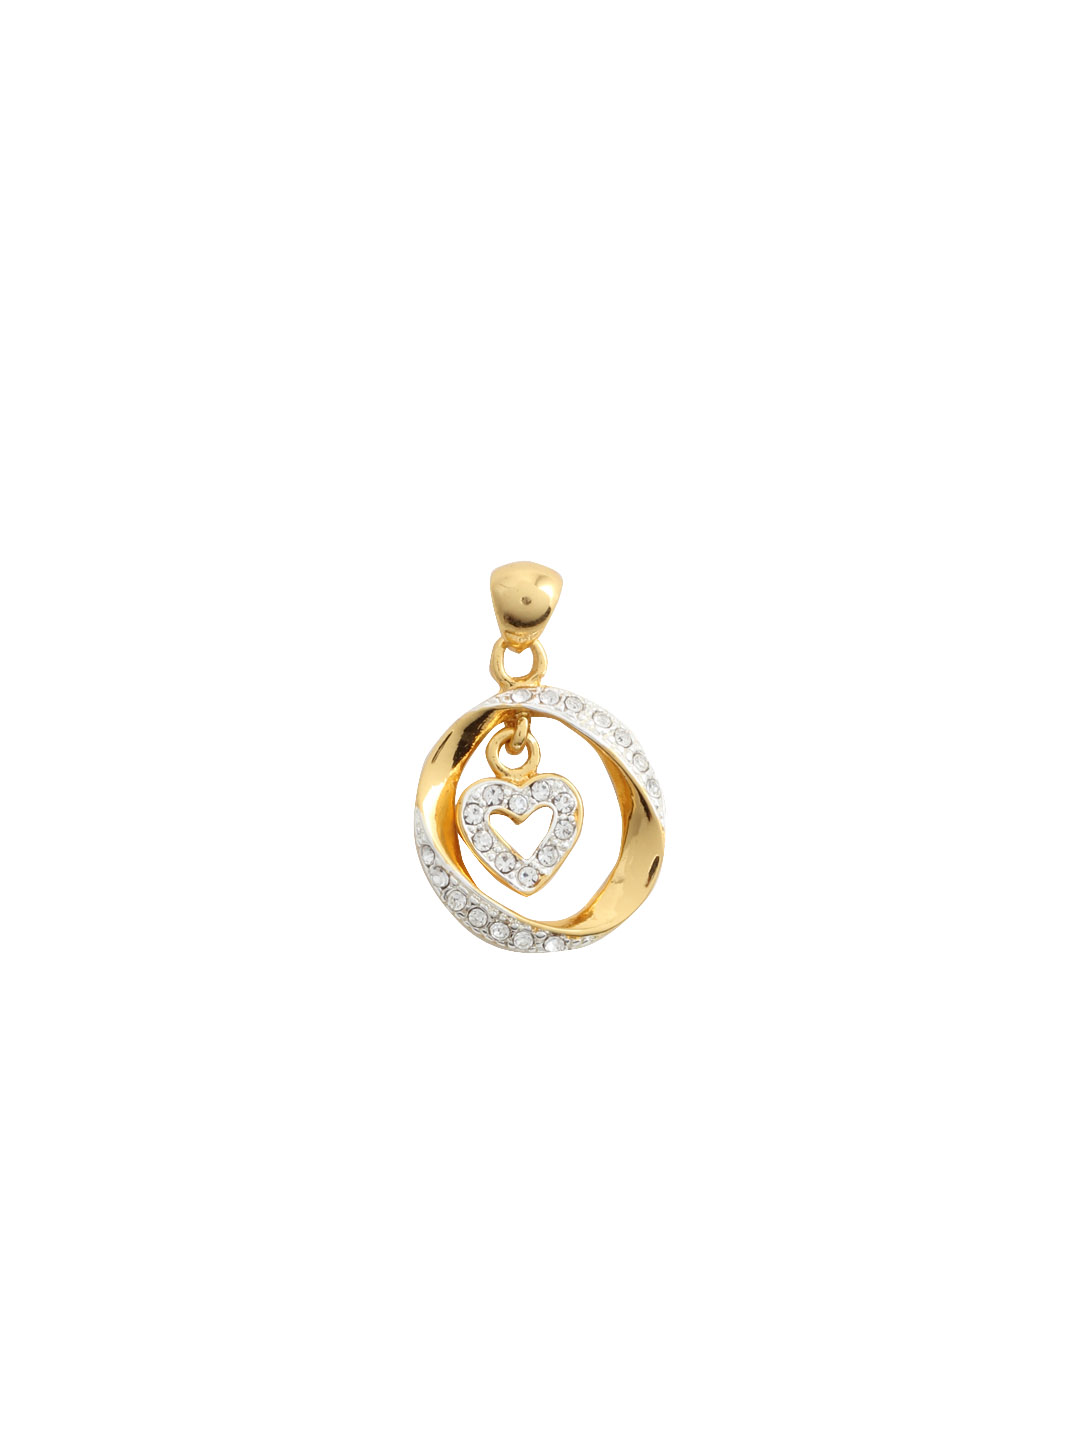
Estelle Women Gold Pendant
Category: Accessories / Jewellery / Pendant
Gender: Women
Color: Gold
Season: Winter 2016
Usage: Casual